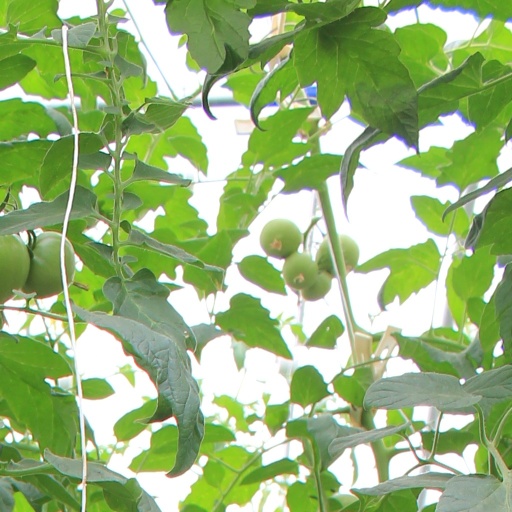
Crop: tomato